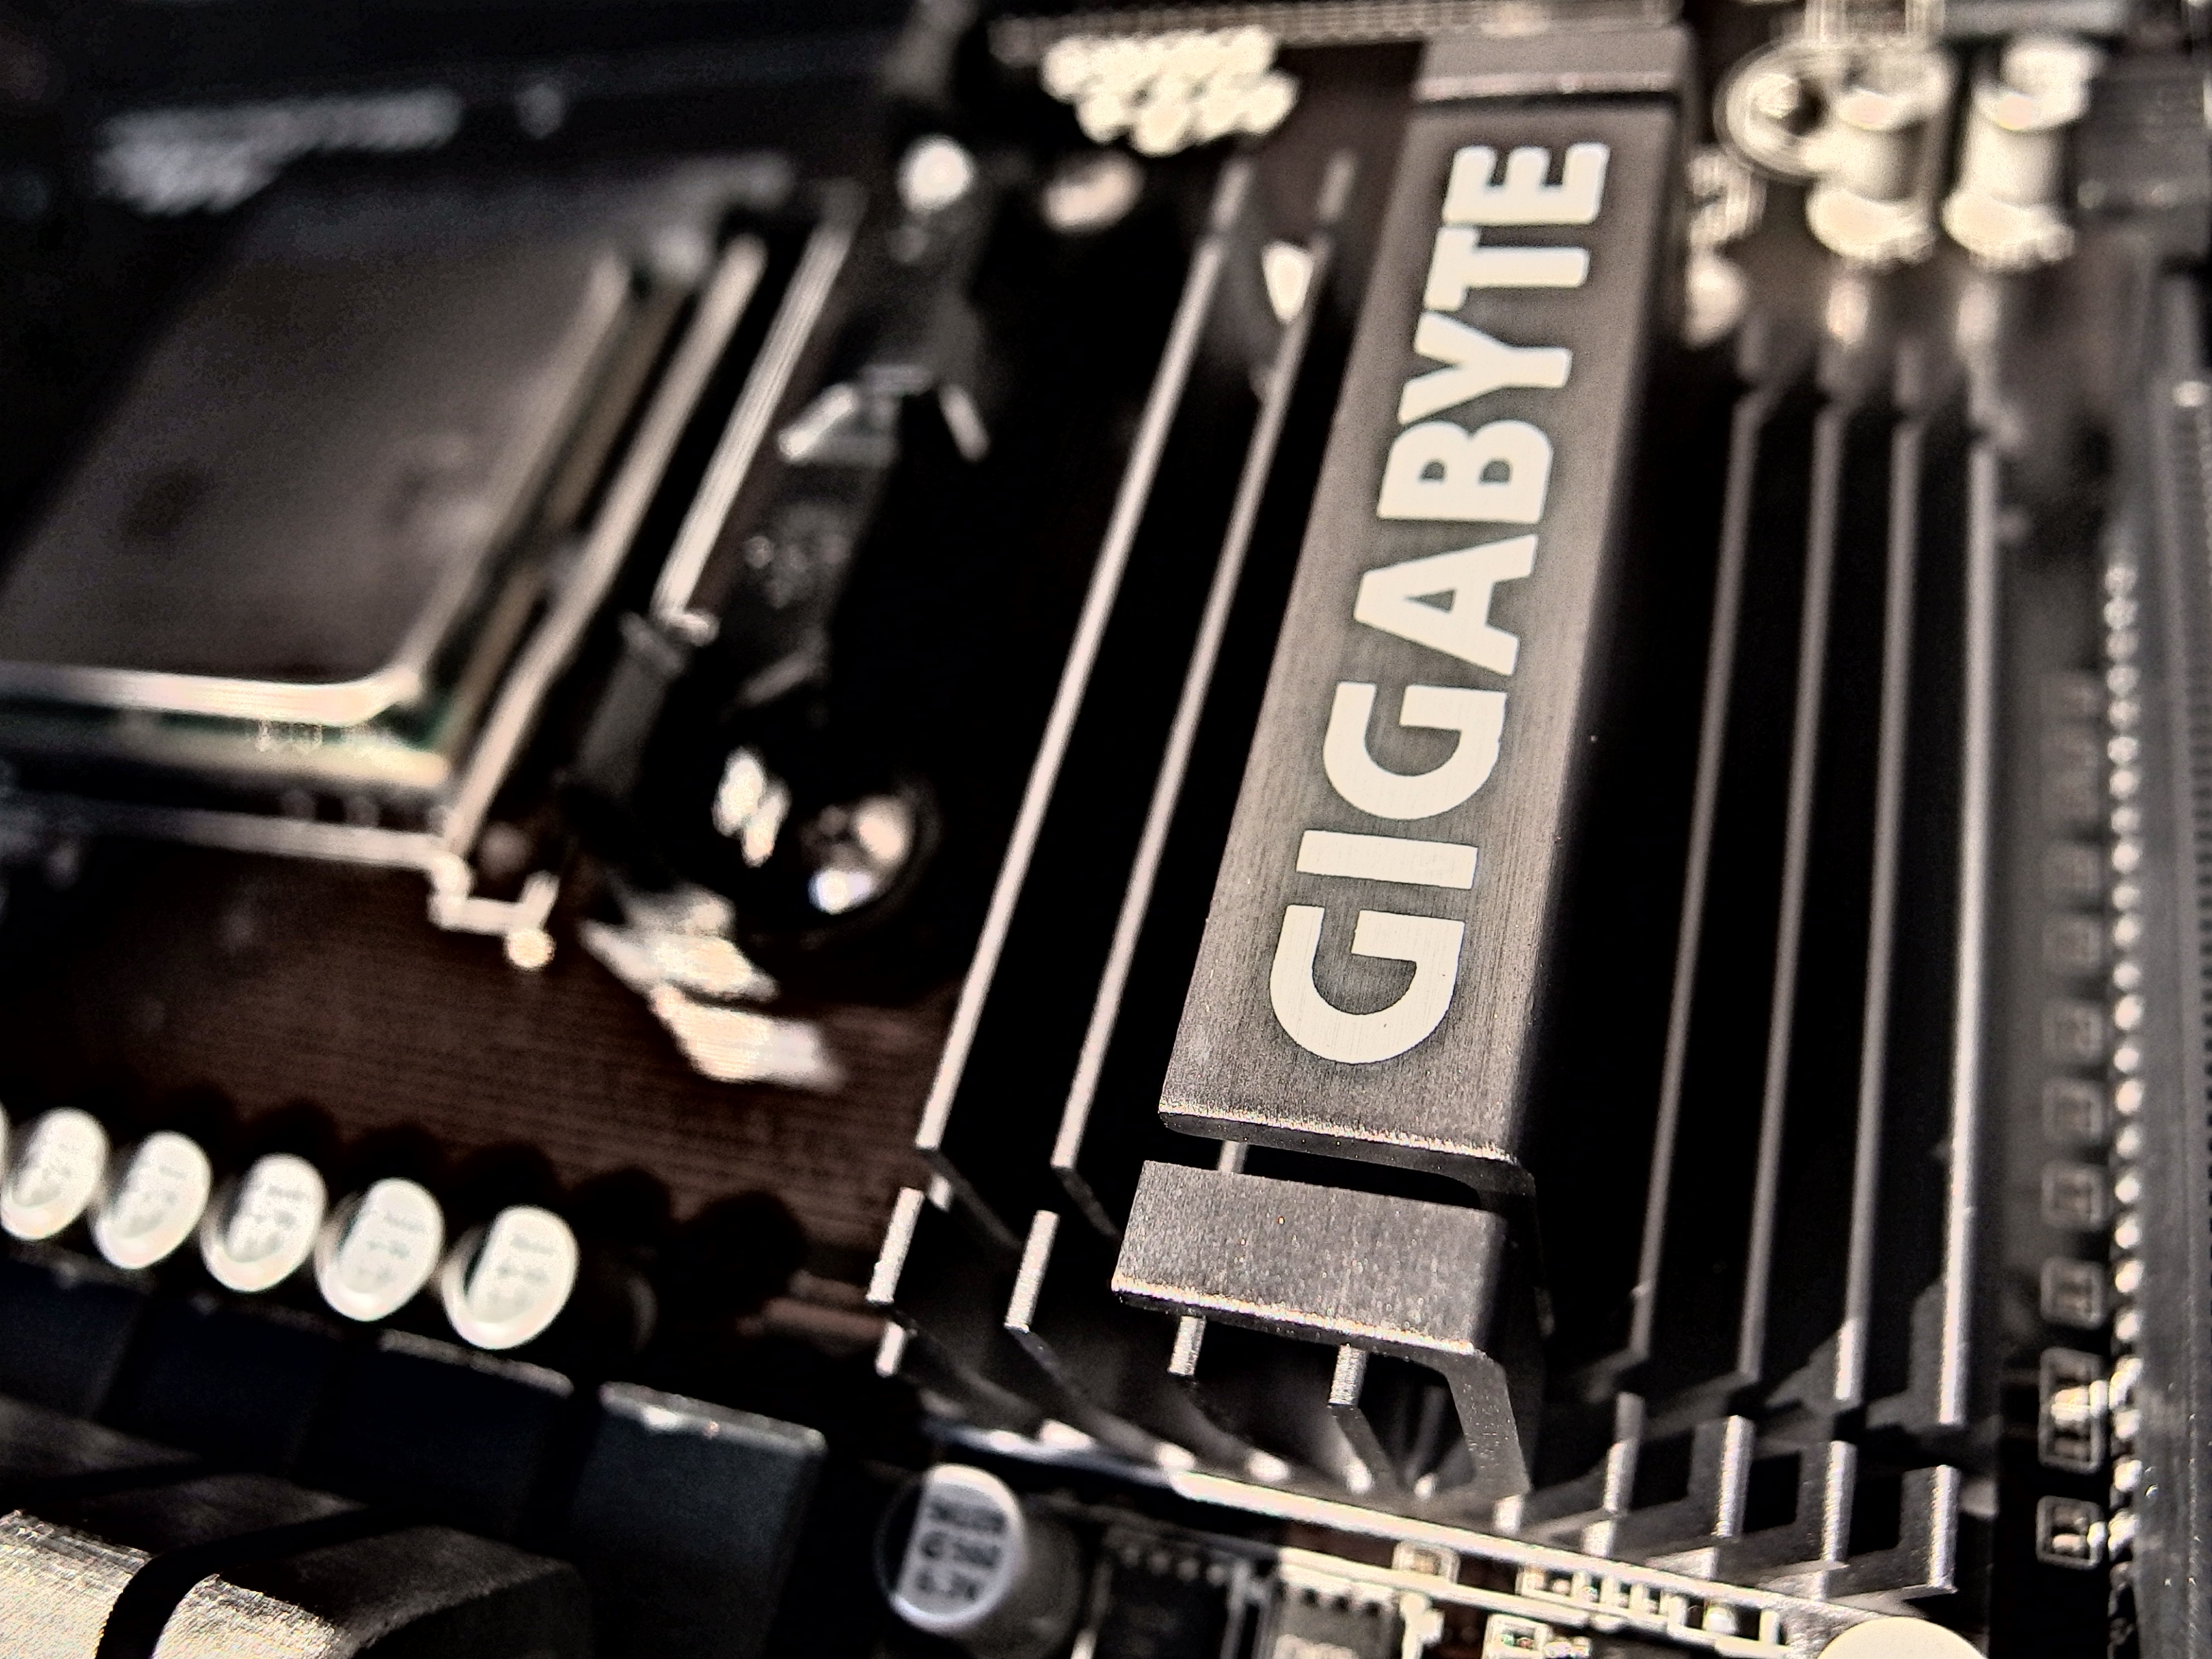
computer, technology, typewriter, steel, metal, musical instrument, device, electronics, accordion, processor, cpu, firearm, motherboard, capacitors, personal computer hardware, office equipment, heat sink, gigabyte